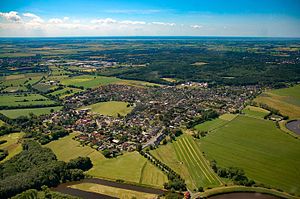
Münsterdorf
Münsterdorf set fra luften
Münsterdorf er en by og kommune i det nordlige Tyskland, beliggende i Amt Breitenburg under Kreis Steinburg. Kreis Steinburg ligger i den sydvestlige del af delstaten Slesvig-Holsten.